4D scanning transmission electron microscopy

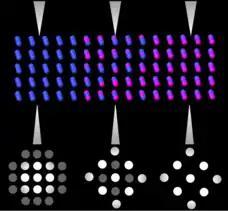

Virtual diffraction imaging is a method developed to generate real space images from diffraction patterns. This technique has been used in characterizing material structures since the 90s but more recently has been applied in 4D STEM applications. This technique often works best with scanning electron nano diffraction (SEND), where the probe convergence angle is relatively low to give separated diffraction disks (thus also giving a resolution measured in nm, not Å). A "virtual detector," is not a detector at all but rather a method of data processing which integrates a subset of pixels in diffraction patterns at each raster position to create a bright-field or dark-field image. A region of interest is selected on some representative diffraction pattern, and only those pixels within the aperture summed to form the image. This virtual aperture can be any size/shape desired and can be created using the 4D dataset gathered from a single scan. This ability to apply different apertures to the same dataset is possible because of having the whole diffraction pattern in the 4D STEM dataset. This eliminates a typical weaknesses in conventional STEM operation as STEM bright-field and dark-field detectors are placed at fixed angles and cannot be changed during imaging.